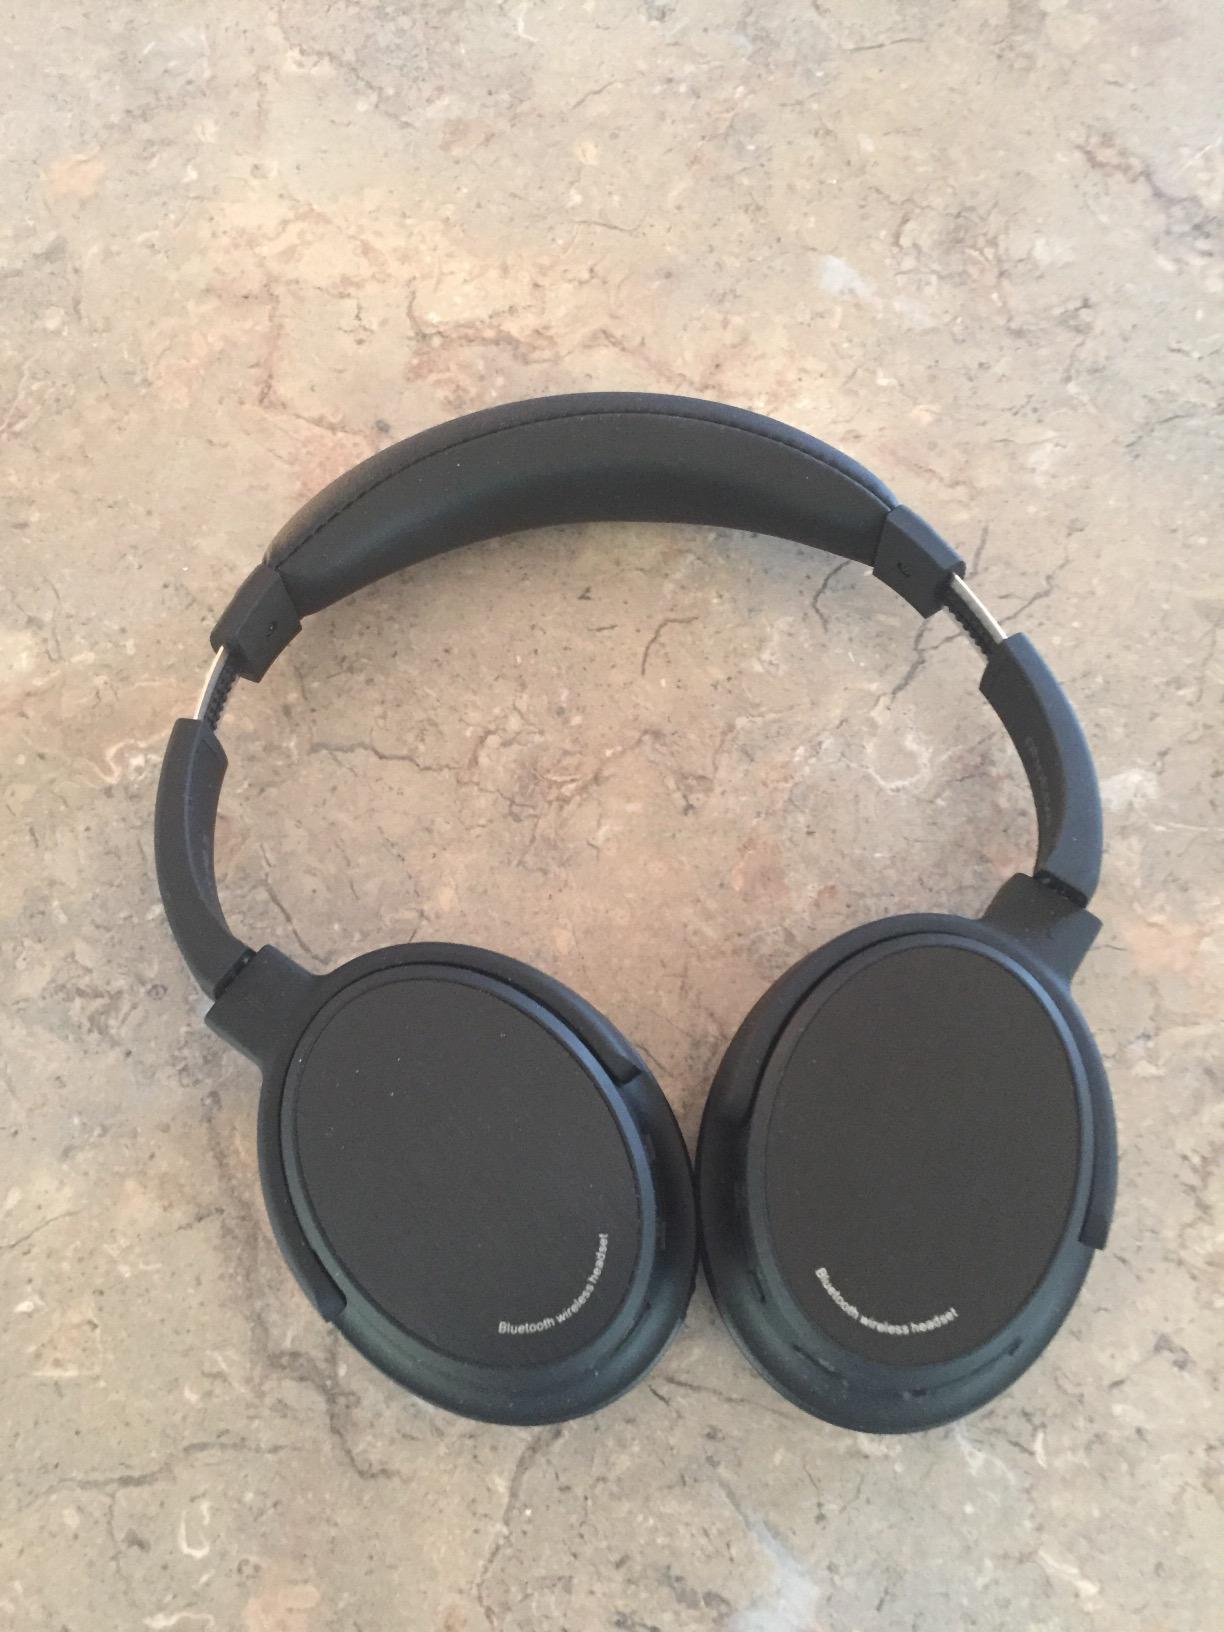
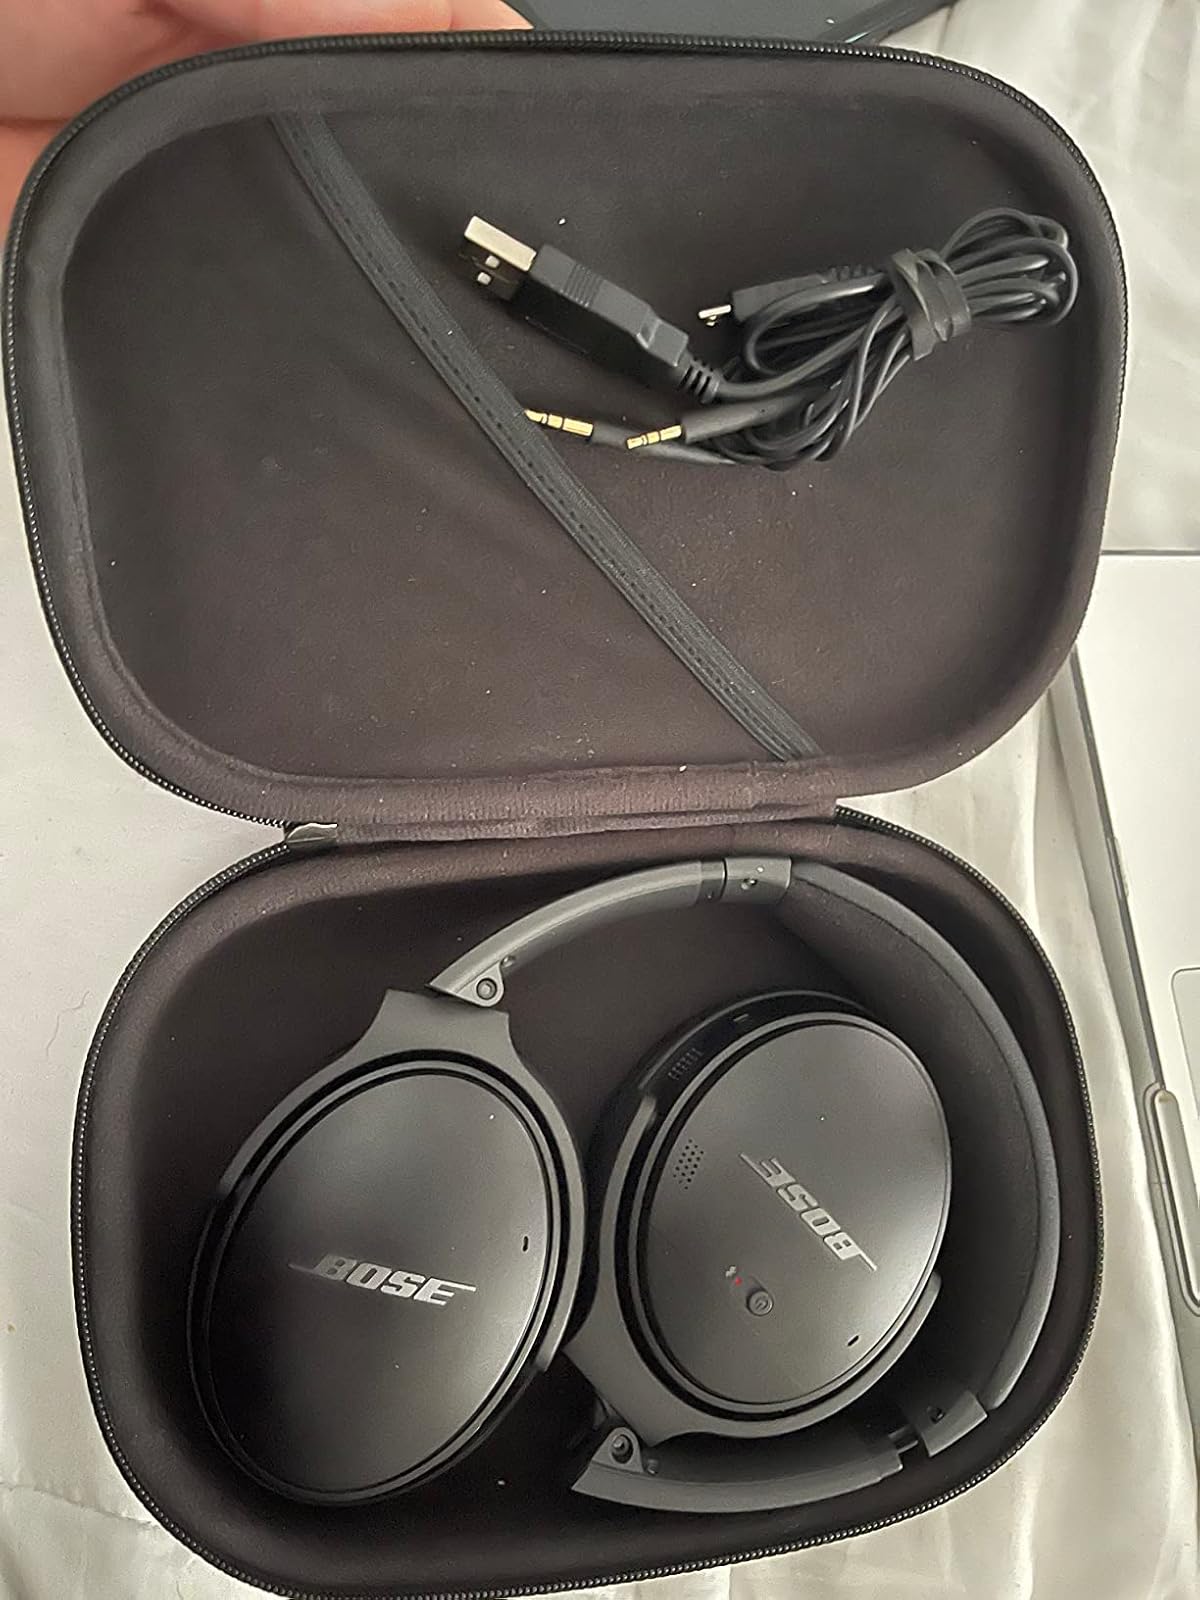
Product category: headphones
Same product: no